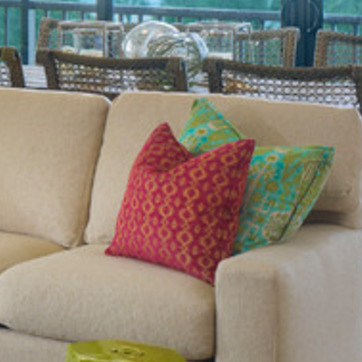
Material: fabric